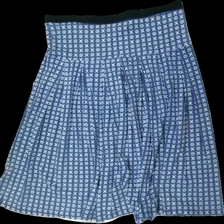
View: front
Type: Skirt
Category: Ladies
Brand: Not in the list
Brand text on label: unique
Colors: Blue, White
Material: ?
Pattern: Geometric print
Cut: Regular
Season: All
Damage location: middle right
Price range: <50
Recommended usage: Export
Description: blå kjol med geometriskt mönster, urtvättad
Comment: urtvättad